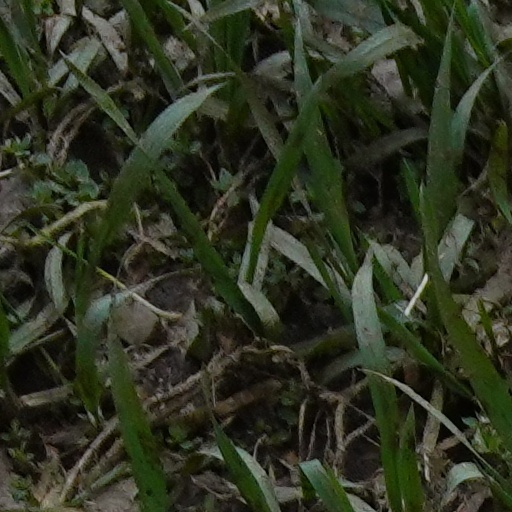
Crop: wheat